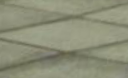
Surface type: concrete plates